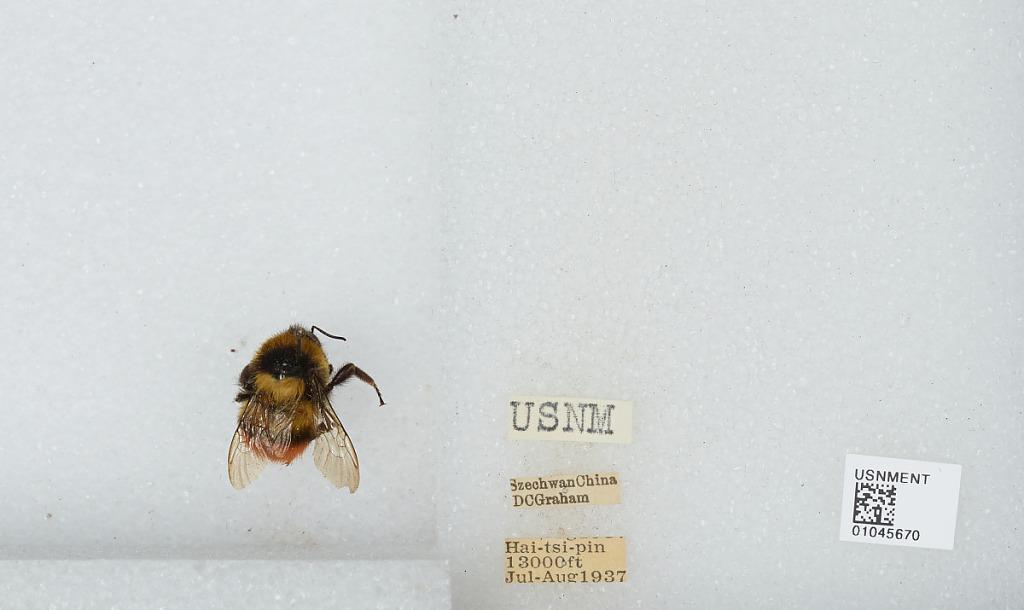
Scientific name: Bombus sp.
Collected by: D. Graham
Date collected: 1937-7-
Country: China
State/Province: Sichuan
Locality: Hai-tsi-pin